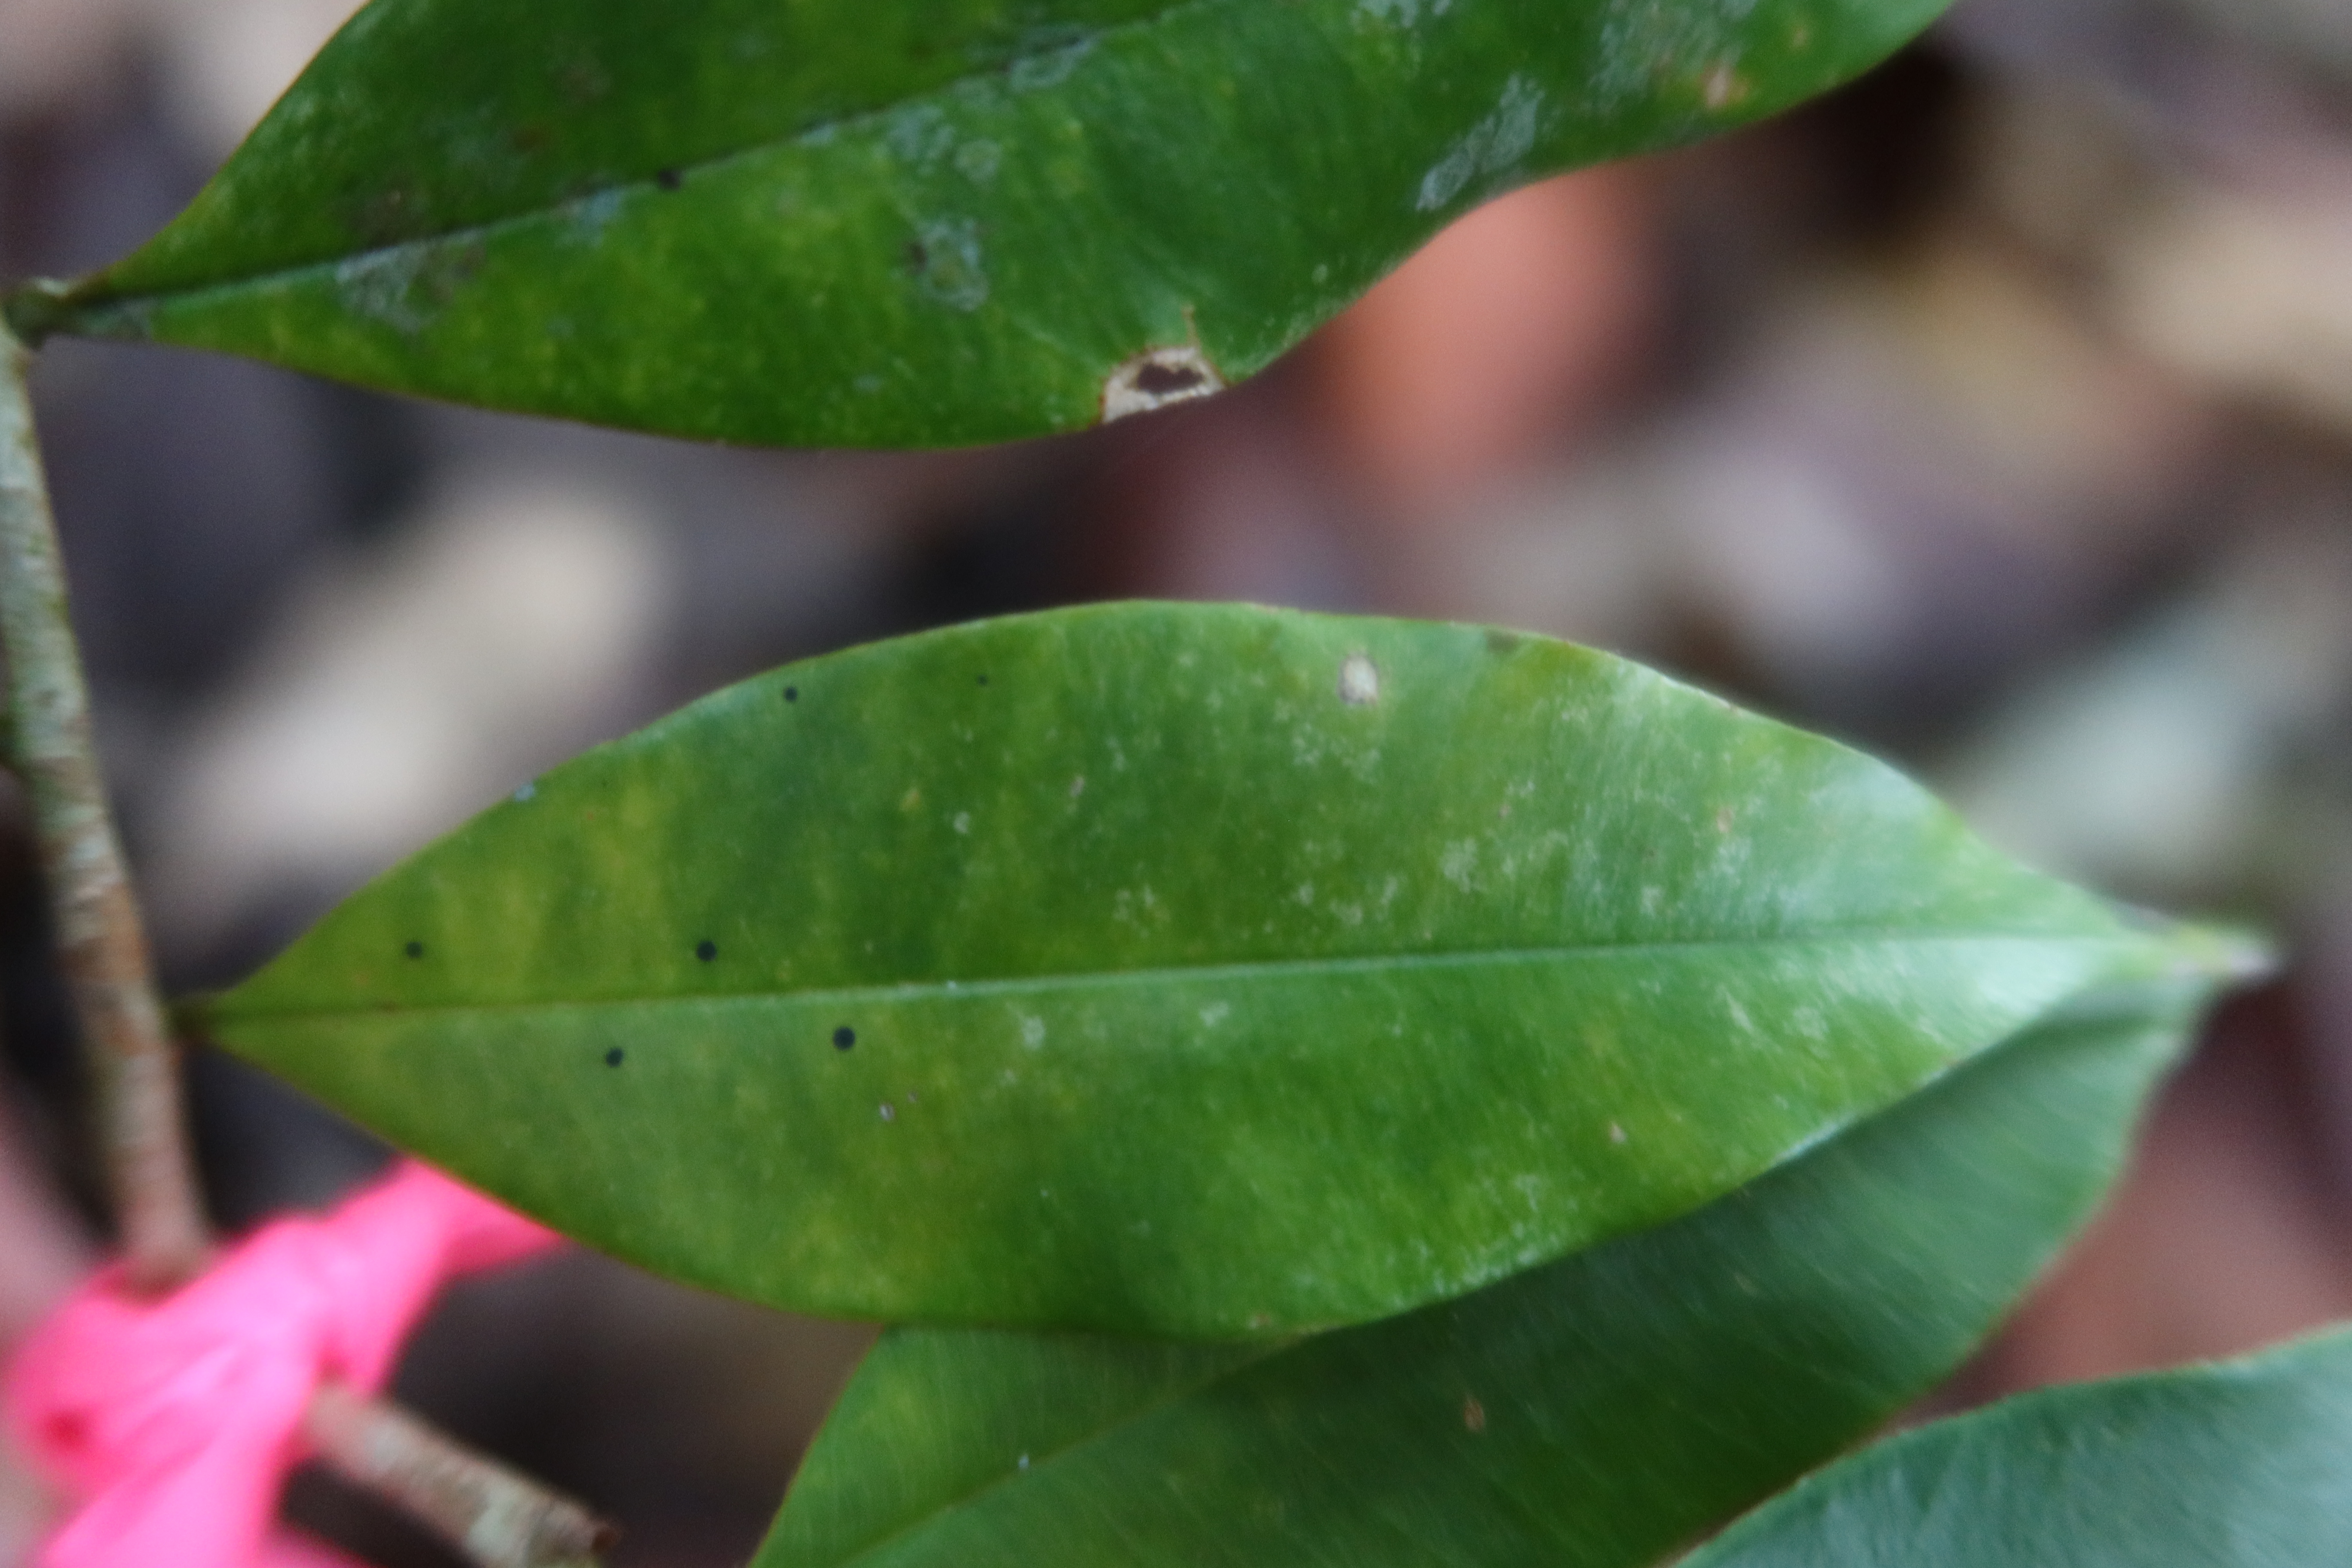
Label: Black spots